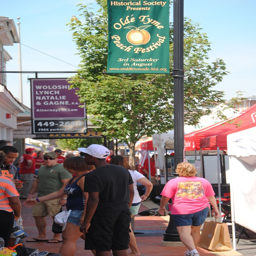
the streets were filled with people browsing at the merchandise offered by vendors .